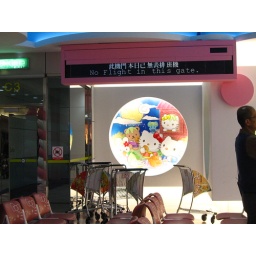
Hello Kitty departure gate, with pink Hello Kitty seats, Hello Kitty murals, and a big sign saying: No flight in this gate.